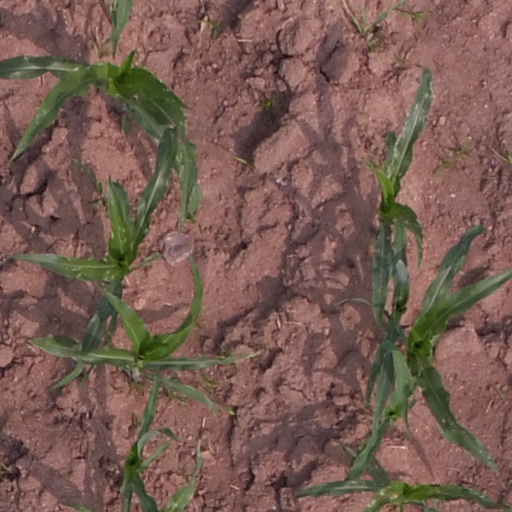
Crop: maize; corn